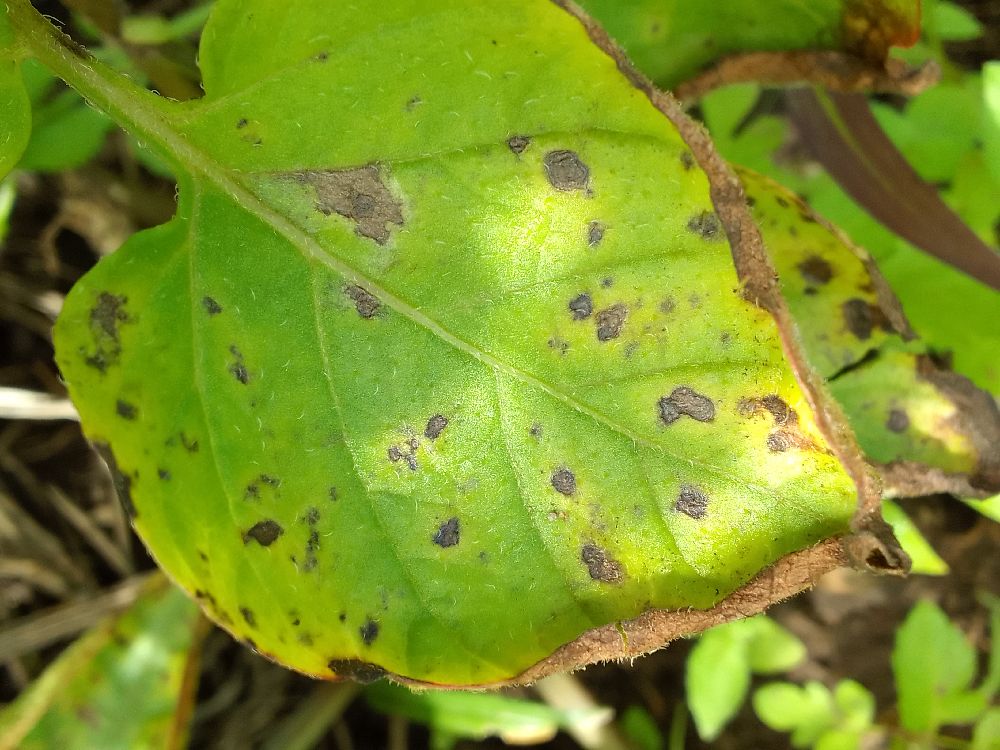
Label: Early blight